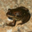
Label: frog